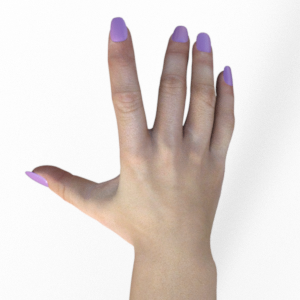
Label: paper